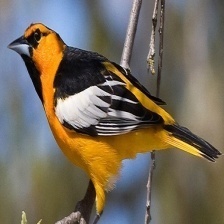
Species: BALTIMORE ORIOLE
Scientific name: ICTERUS GALBULA